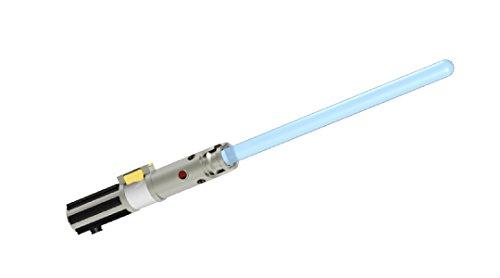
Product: Uncle Milton - Star Wars Science - Mini Lightsaber Tech Lab
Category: Toys & Games | Kids' Electronics
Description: Build your own light-up mini Lightsaber.
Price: $13.94
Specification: ProductDimensions:8.5x0.7x0.7inches|ItemWeight:3.2ounces|ShippingWeight:4ounces(Viewshippingratesandpolicies)|DomesticShipping:Currently,itemcanbeshippedonlywithintheU.S.andtoAPO/FPOaddresses.ForAPO/FPOshipments,pleasecheckwiththemanufacturerregardingwarrantyandsupportissues.|InternationalShipping:ThisitemcanbeshippedtoselectcountriesoutsideoftheU.S.LearnMore|ASIN:B00339NPFW|Itemmodelnumber:15071|Manufacturerrecommendedage:6-15years|Batteries:3LR44batteriesrequired.(included)